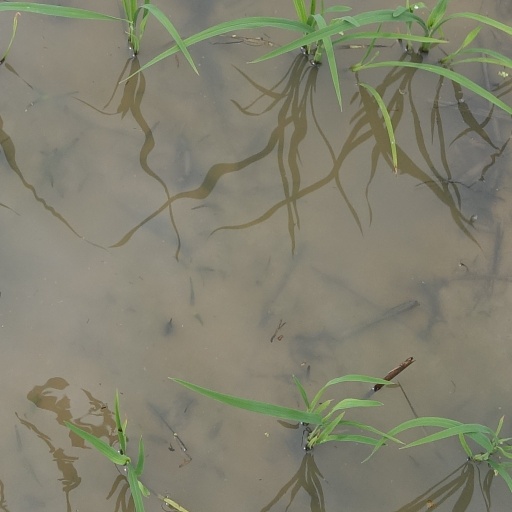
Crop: rice